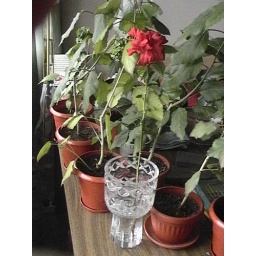
Hibiscus flower in water